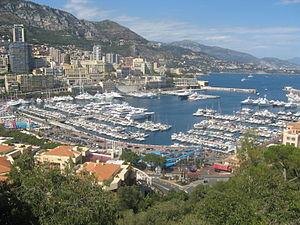
La 1ʳᵉ étape du Tour de France 2009 s'est déroulée le samedi 4 juillet 2009. Monaco est la ville de départ et la ville d'arrivée. Le parcours s'effectue dans Monaco et sur le territoire français soit une longueur totale de 15,5 km. Il s'agit du premier contre-la-montre individuel. Le tracé emprunte aussi une partie du circuit de Formule 1 de Monaco. C'est le Suisse Fabian Cancellara qui a remporté cette étape et a du même coup endossé le premier maillot jaune de cette édition. Il devance l'Espagnol Alberto Contador et le Britannique Bradley Wiggins.
Le Domaine Saint-Pierre de Tourtour est un hameau particulièrement important, à cheval sur les communes de Tourtour et Ampus dans le Var.
Monaco, en forme longue la principauté de Monaco, en monégasque Principatu de Mu̍negu, est un État d'Europe de l'Ouest, ainsi qu'une commune du même nom occupant la même superficie que l'État lui-même. La principauté de Monaco est un État enserré dans le territoire de la République française. Elle est située au bord de la mer Méditerranée, le long de la Côte d'Azur, à une vingtaine de kilomètres à l'est de Nice, et à 8,1 km de Menton, ville frontalière avec l'Italie. Entourée par les villes françaises de Cap-d'Ail, Beausoleil, Roquebrune-Cap-Martin et La Turbie, la principauté dispose d'un accès direct à la mer et d'eaux territoriales rejoignant les eaux internationales ; elle n'est donc pas un territoire enclavé à proprement parler.